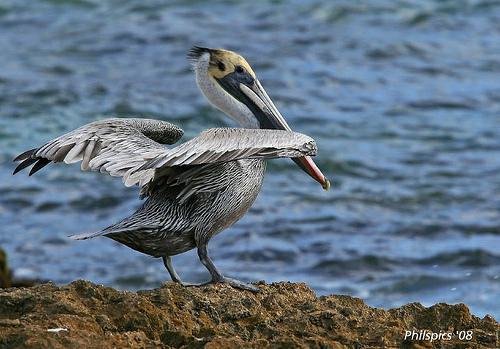
A photo of a brown pelican